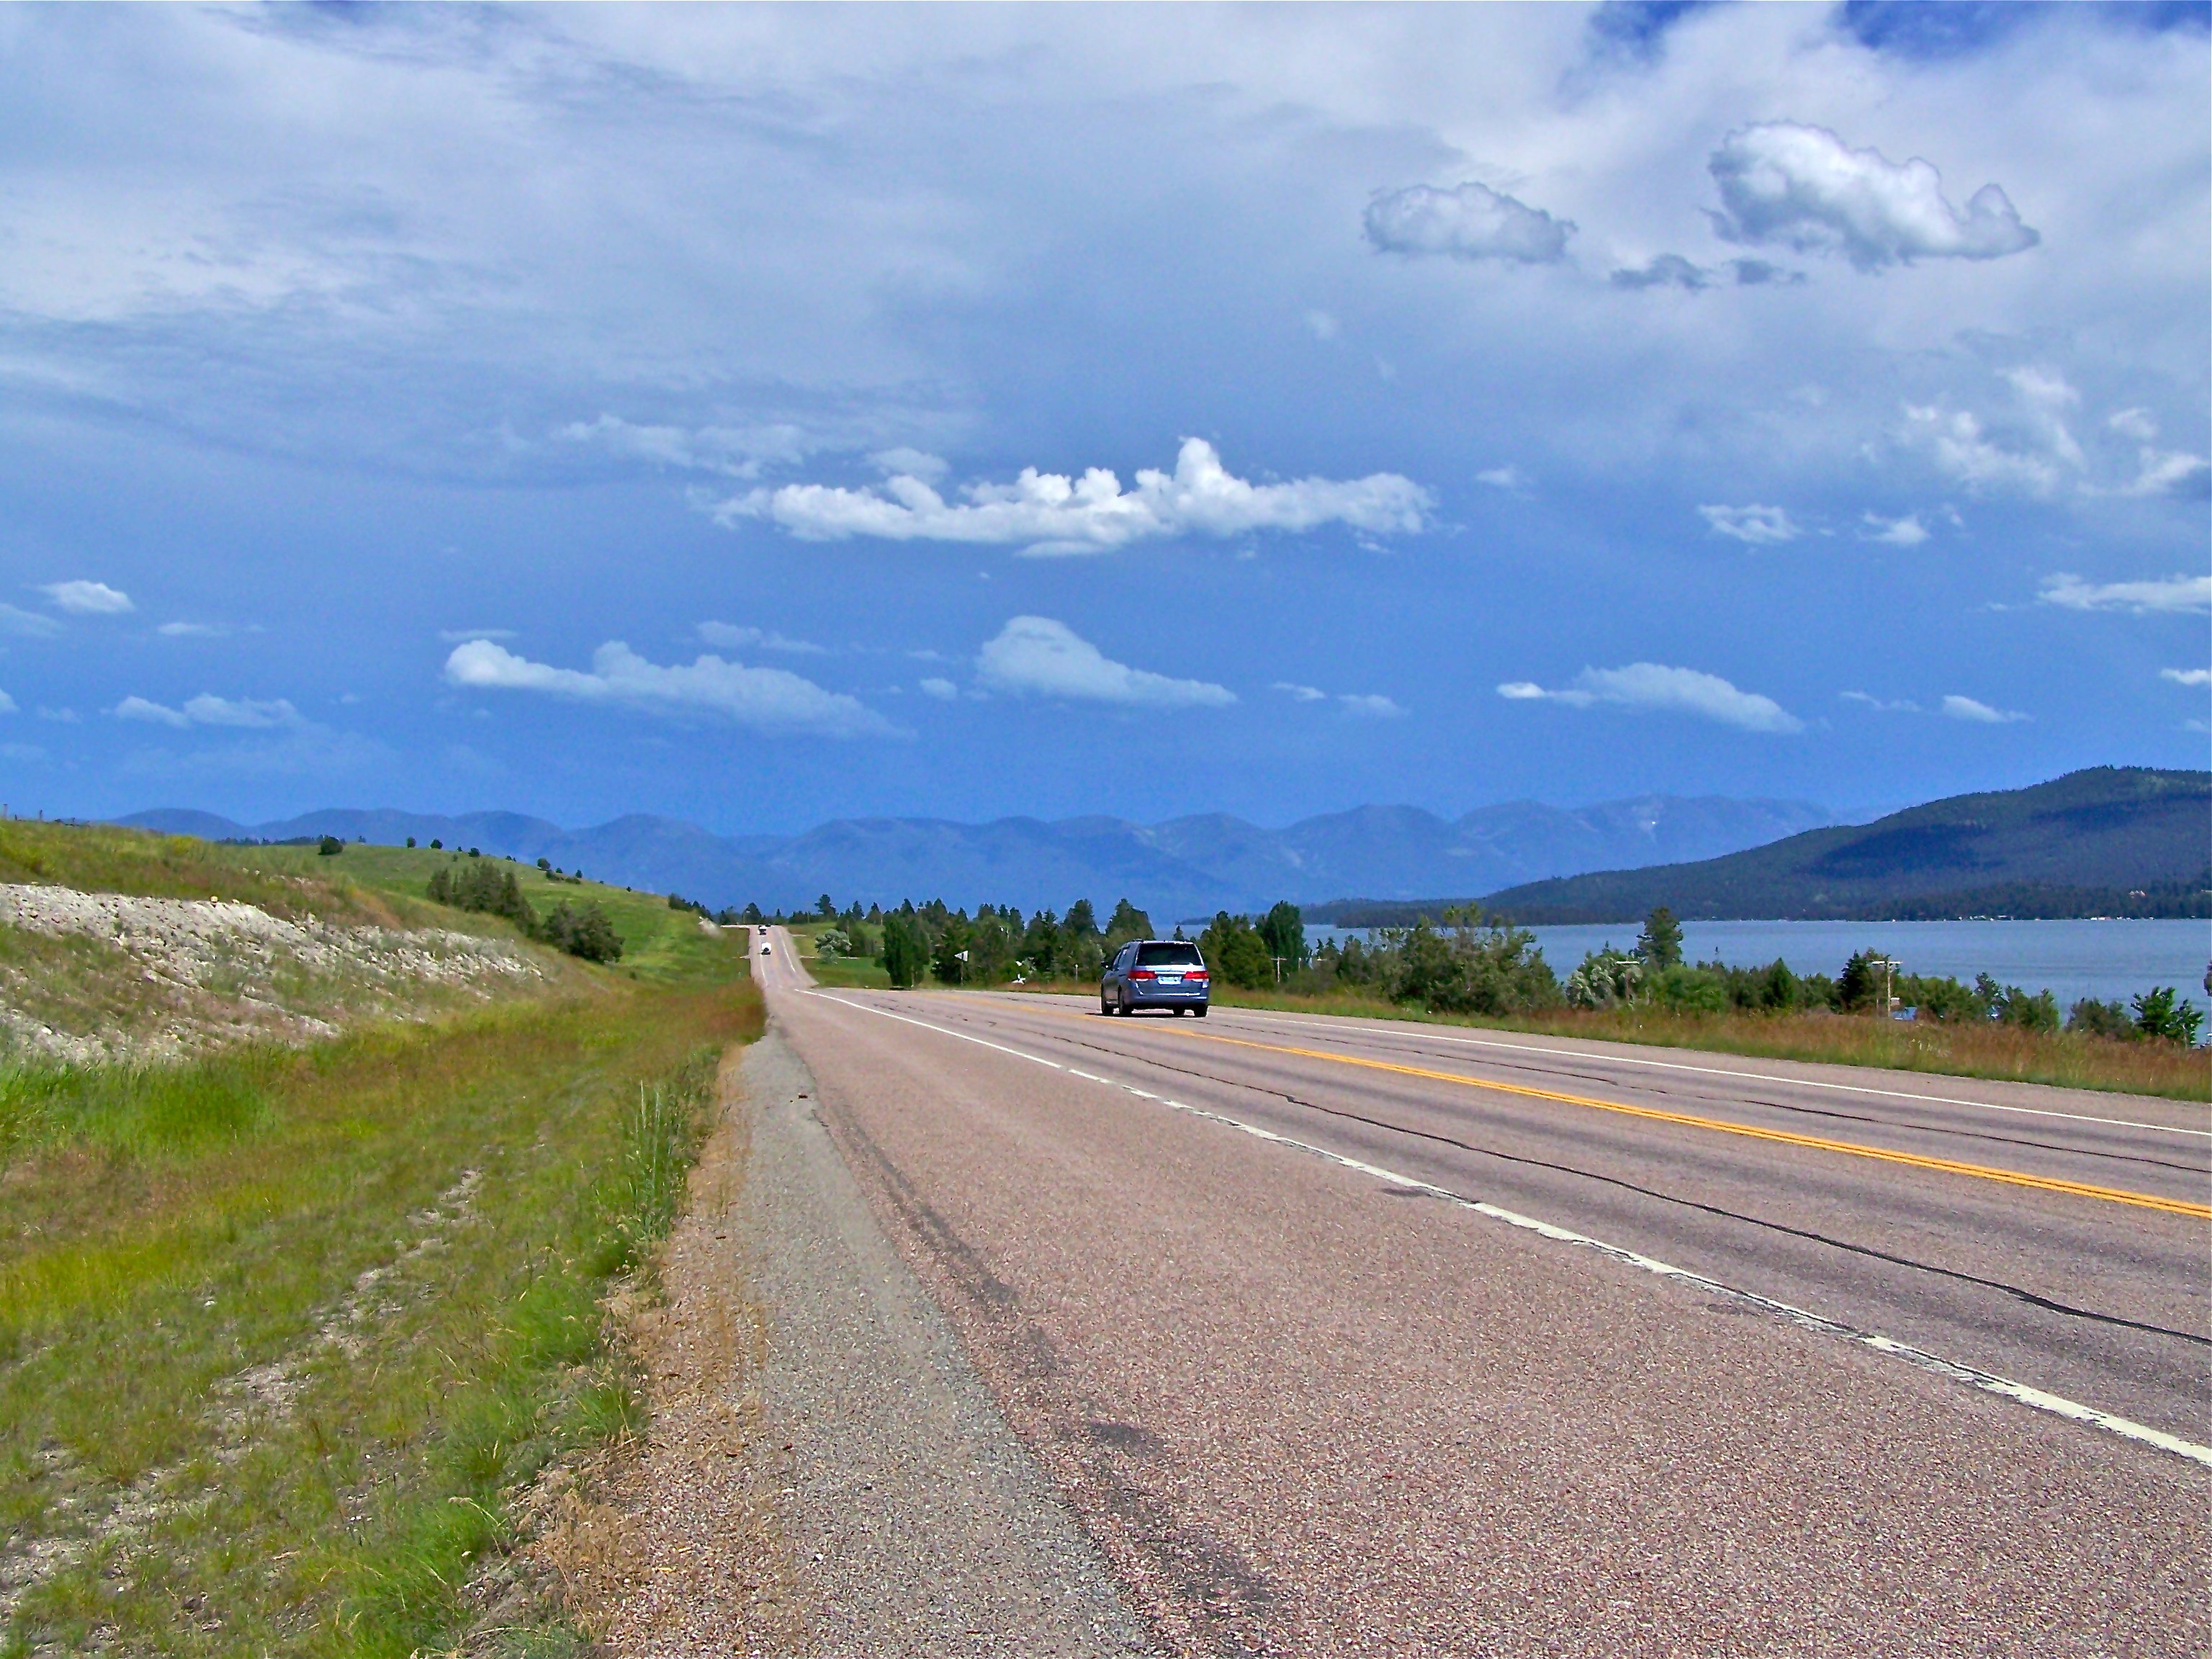
landscape, water, nature, horizon, mountain, cloud, road, street, field, prairie, hill, highway, mountain range, asphalt, tourist, travel, dirt road, scenery, plain, road trip, skies, infrastructure, plateau, montana, rural area, mountain pass, mountainous landforms, nonbuilding structure, controlled access highway